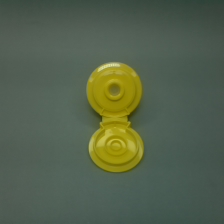
Color: yellow/gold
Cap type: flip-top cap